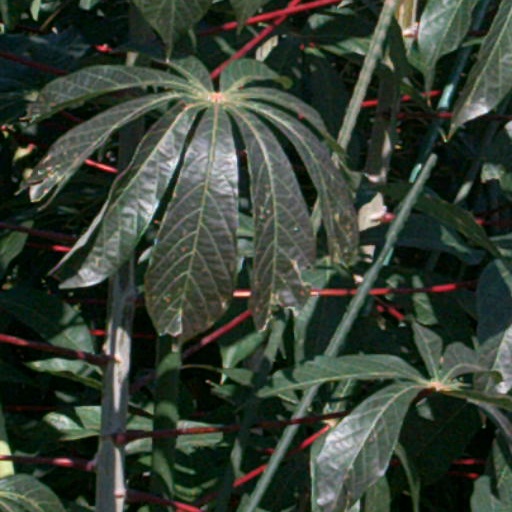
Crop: cassava